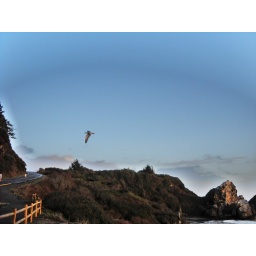
Seagull flying in the sky